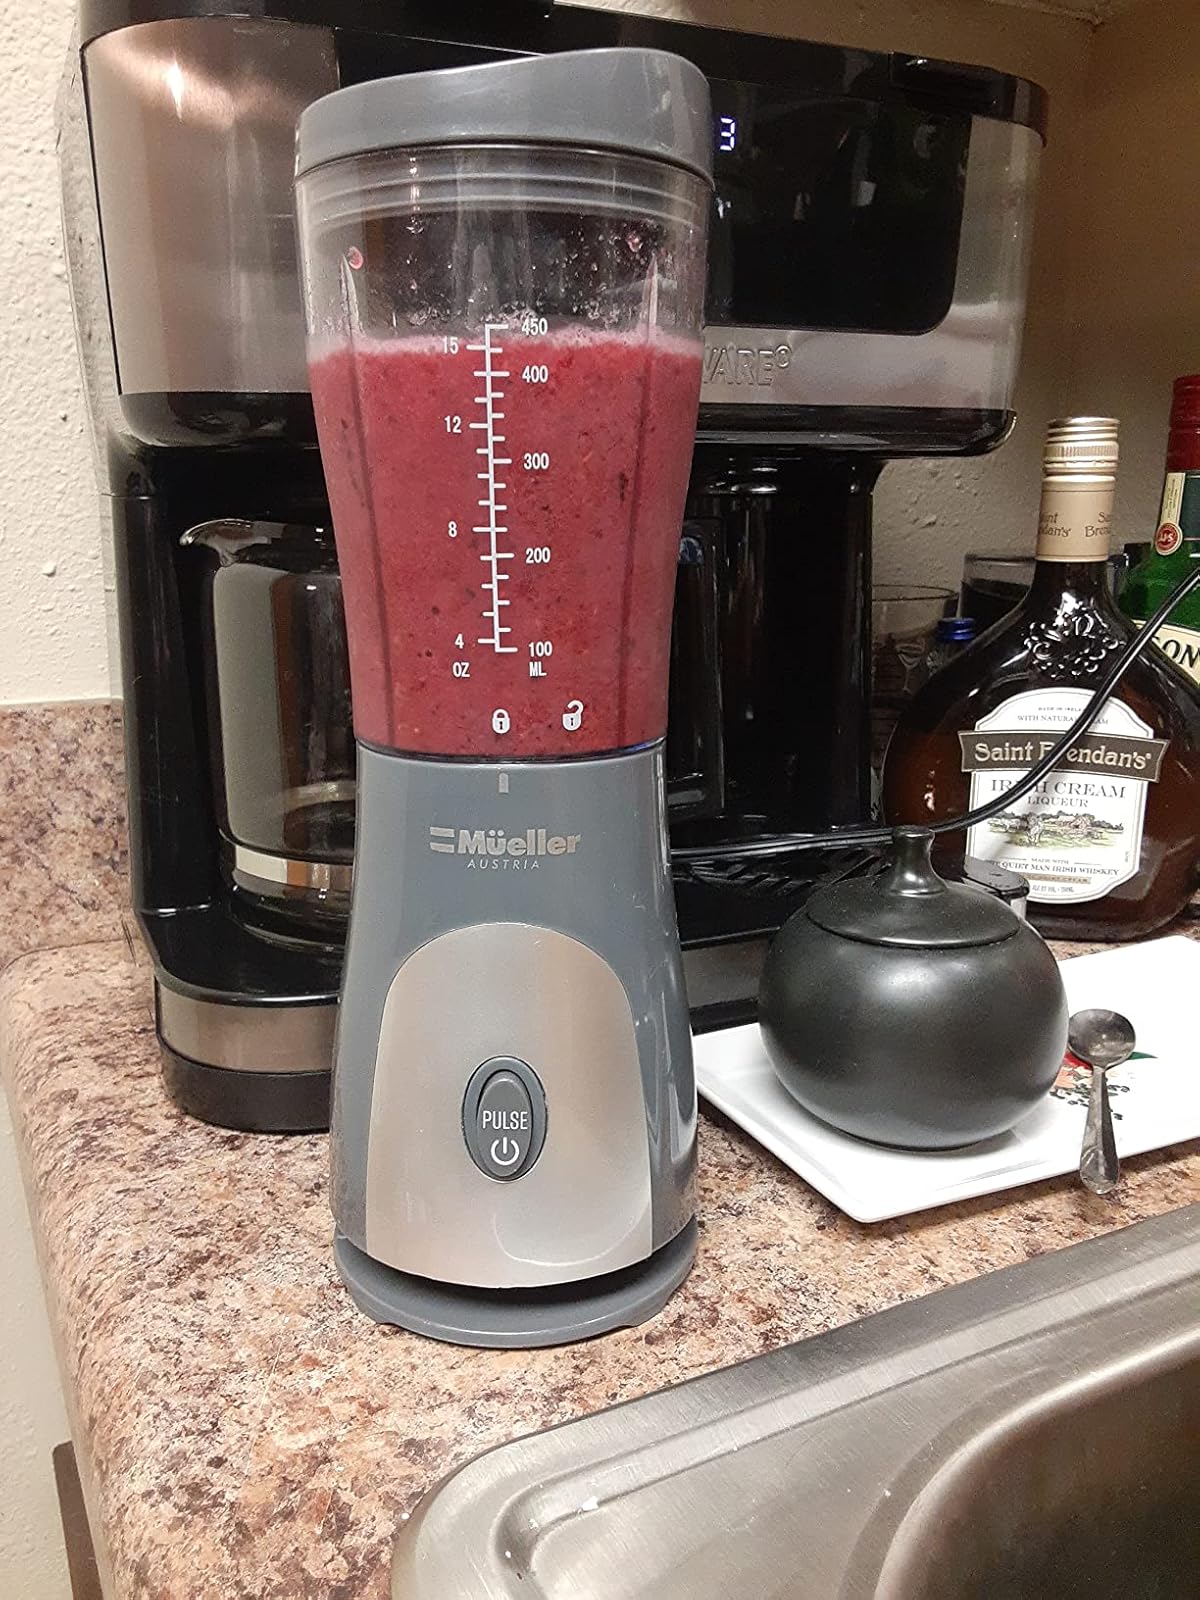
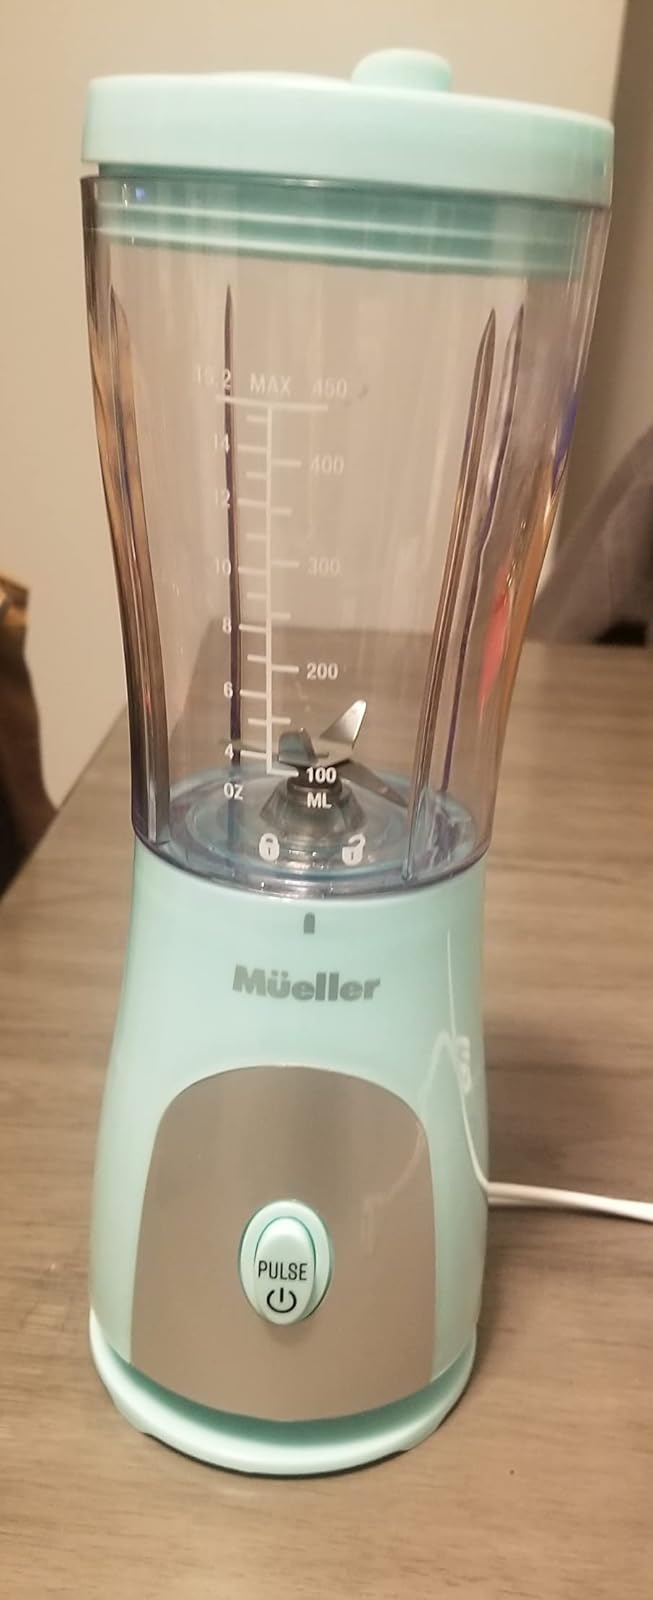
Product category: items_blender
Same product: no